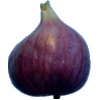
Label: fig